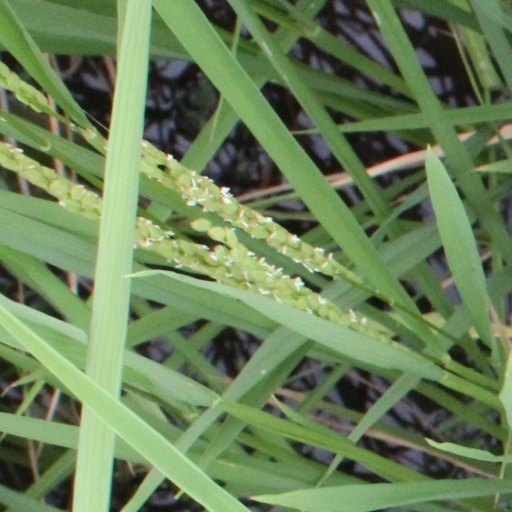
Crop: rice